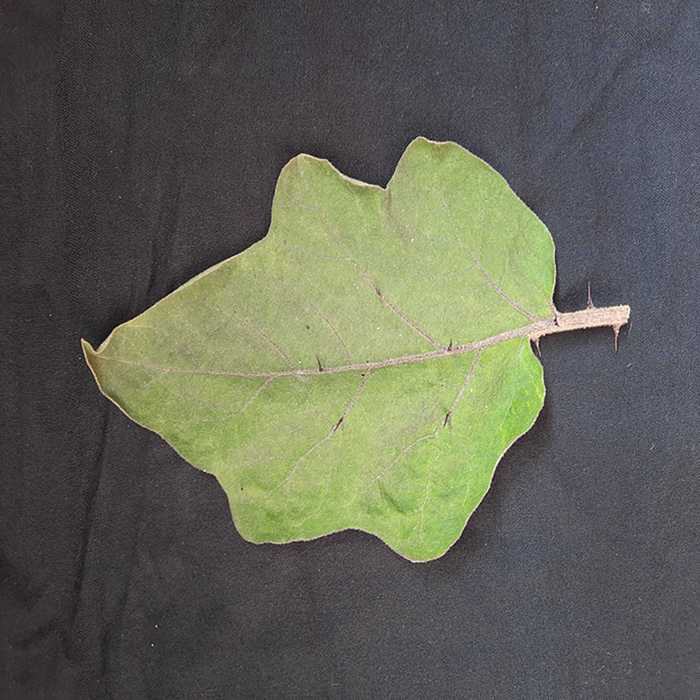
Plant: Eggplant
Label: Eggplant fresh leaf